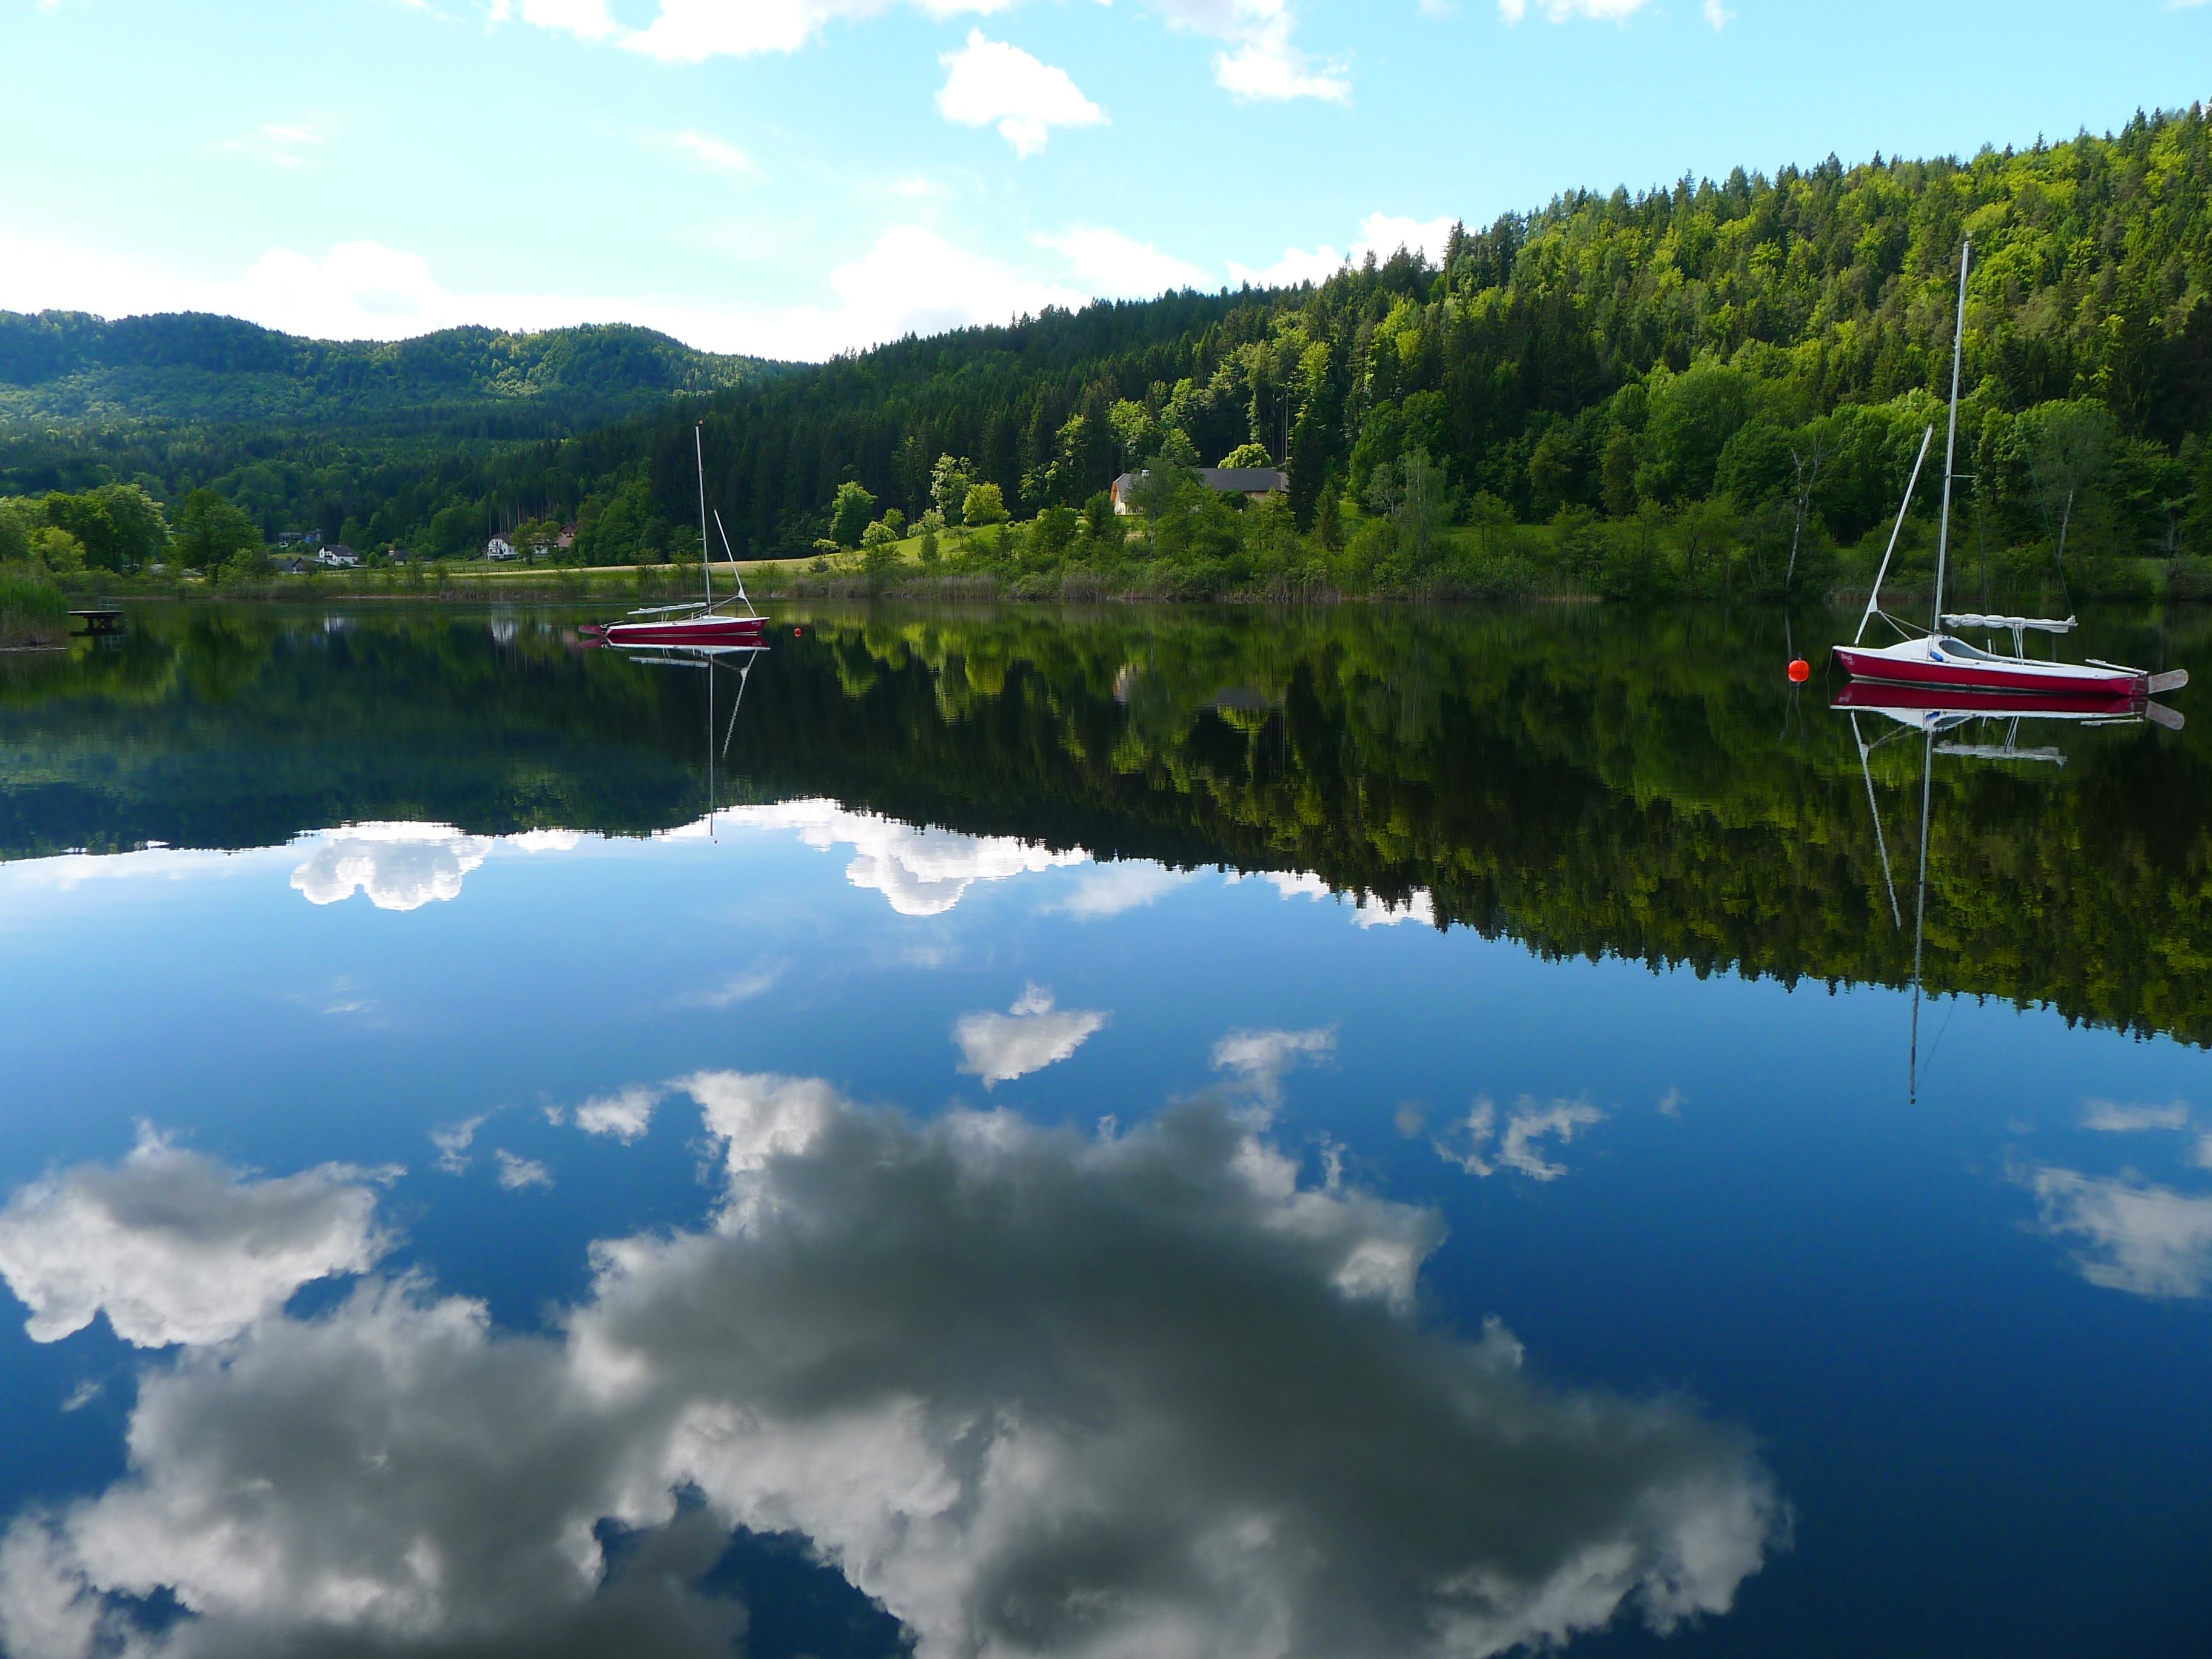
landscape, water, nature, mountain, cloud, lake, river, mountain range, reflection, vehicle, fjord, reservoir, body of water, austria, loch, carinthia, water reflection